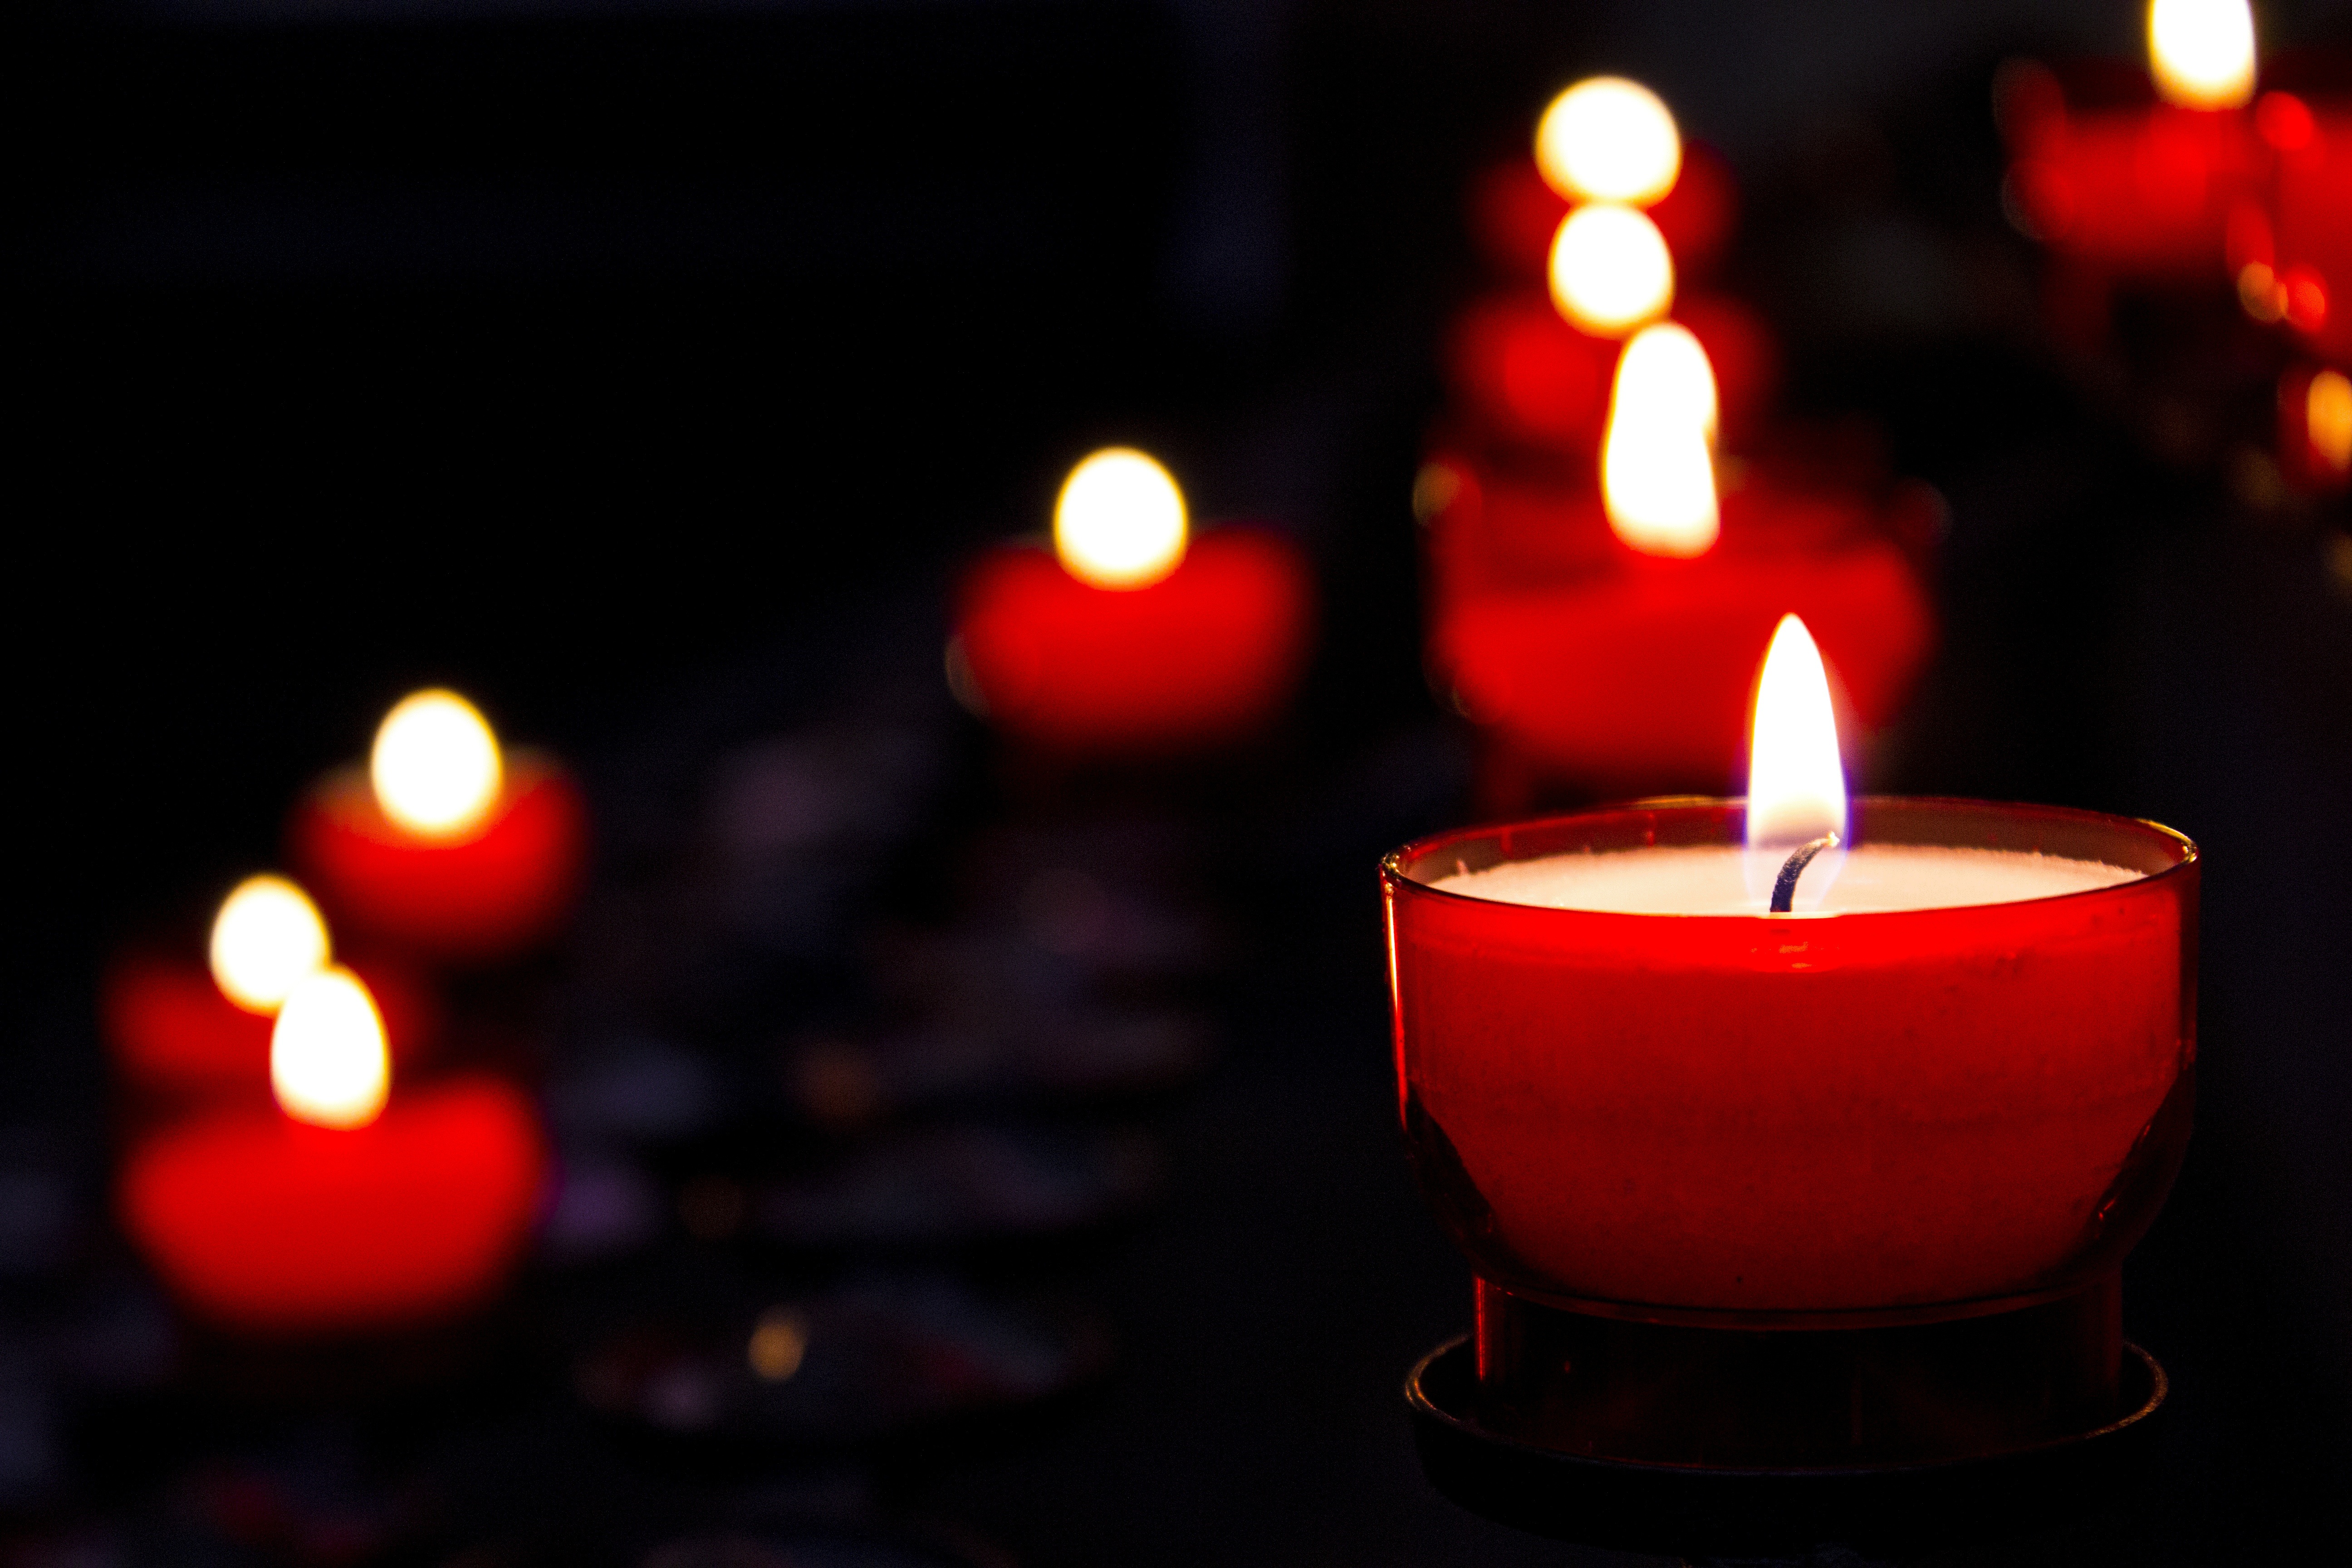
light, petal, red, holiday, religion, darkness, church, christian, candle, christmas, lighting, decor, stained glass, christmas decoration, candles, faith, commemorate, christianity, candlelight, mourning, tea lights